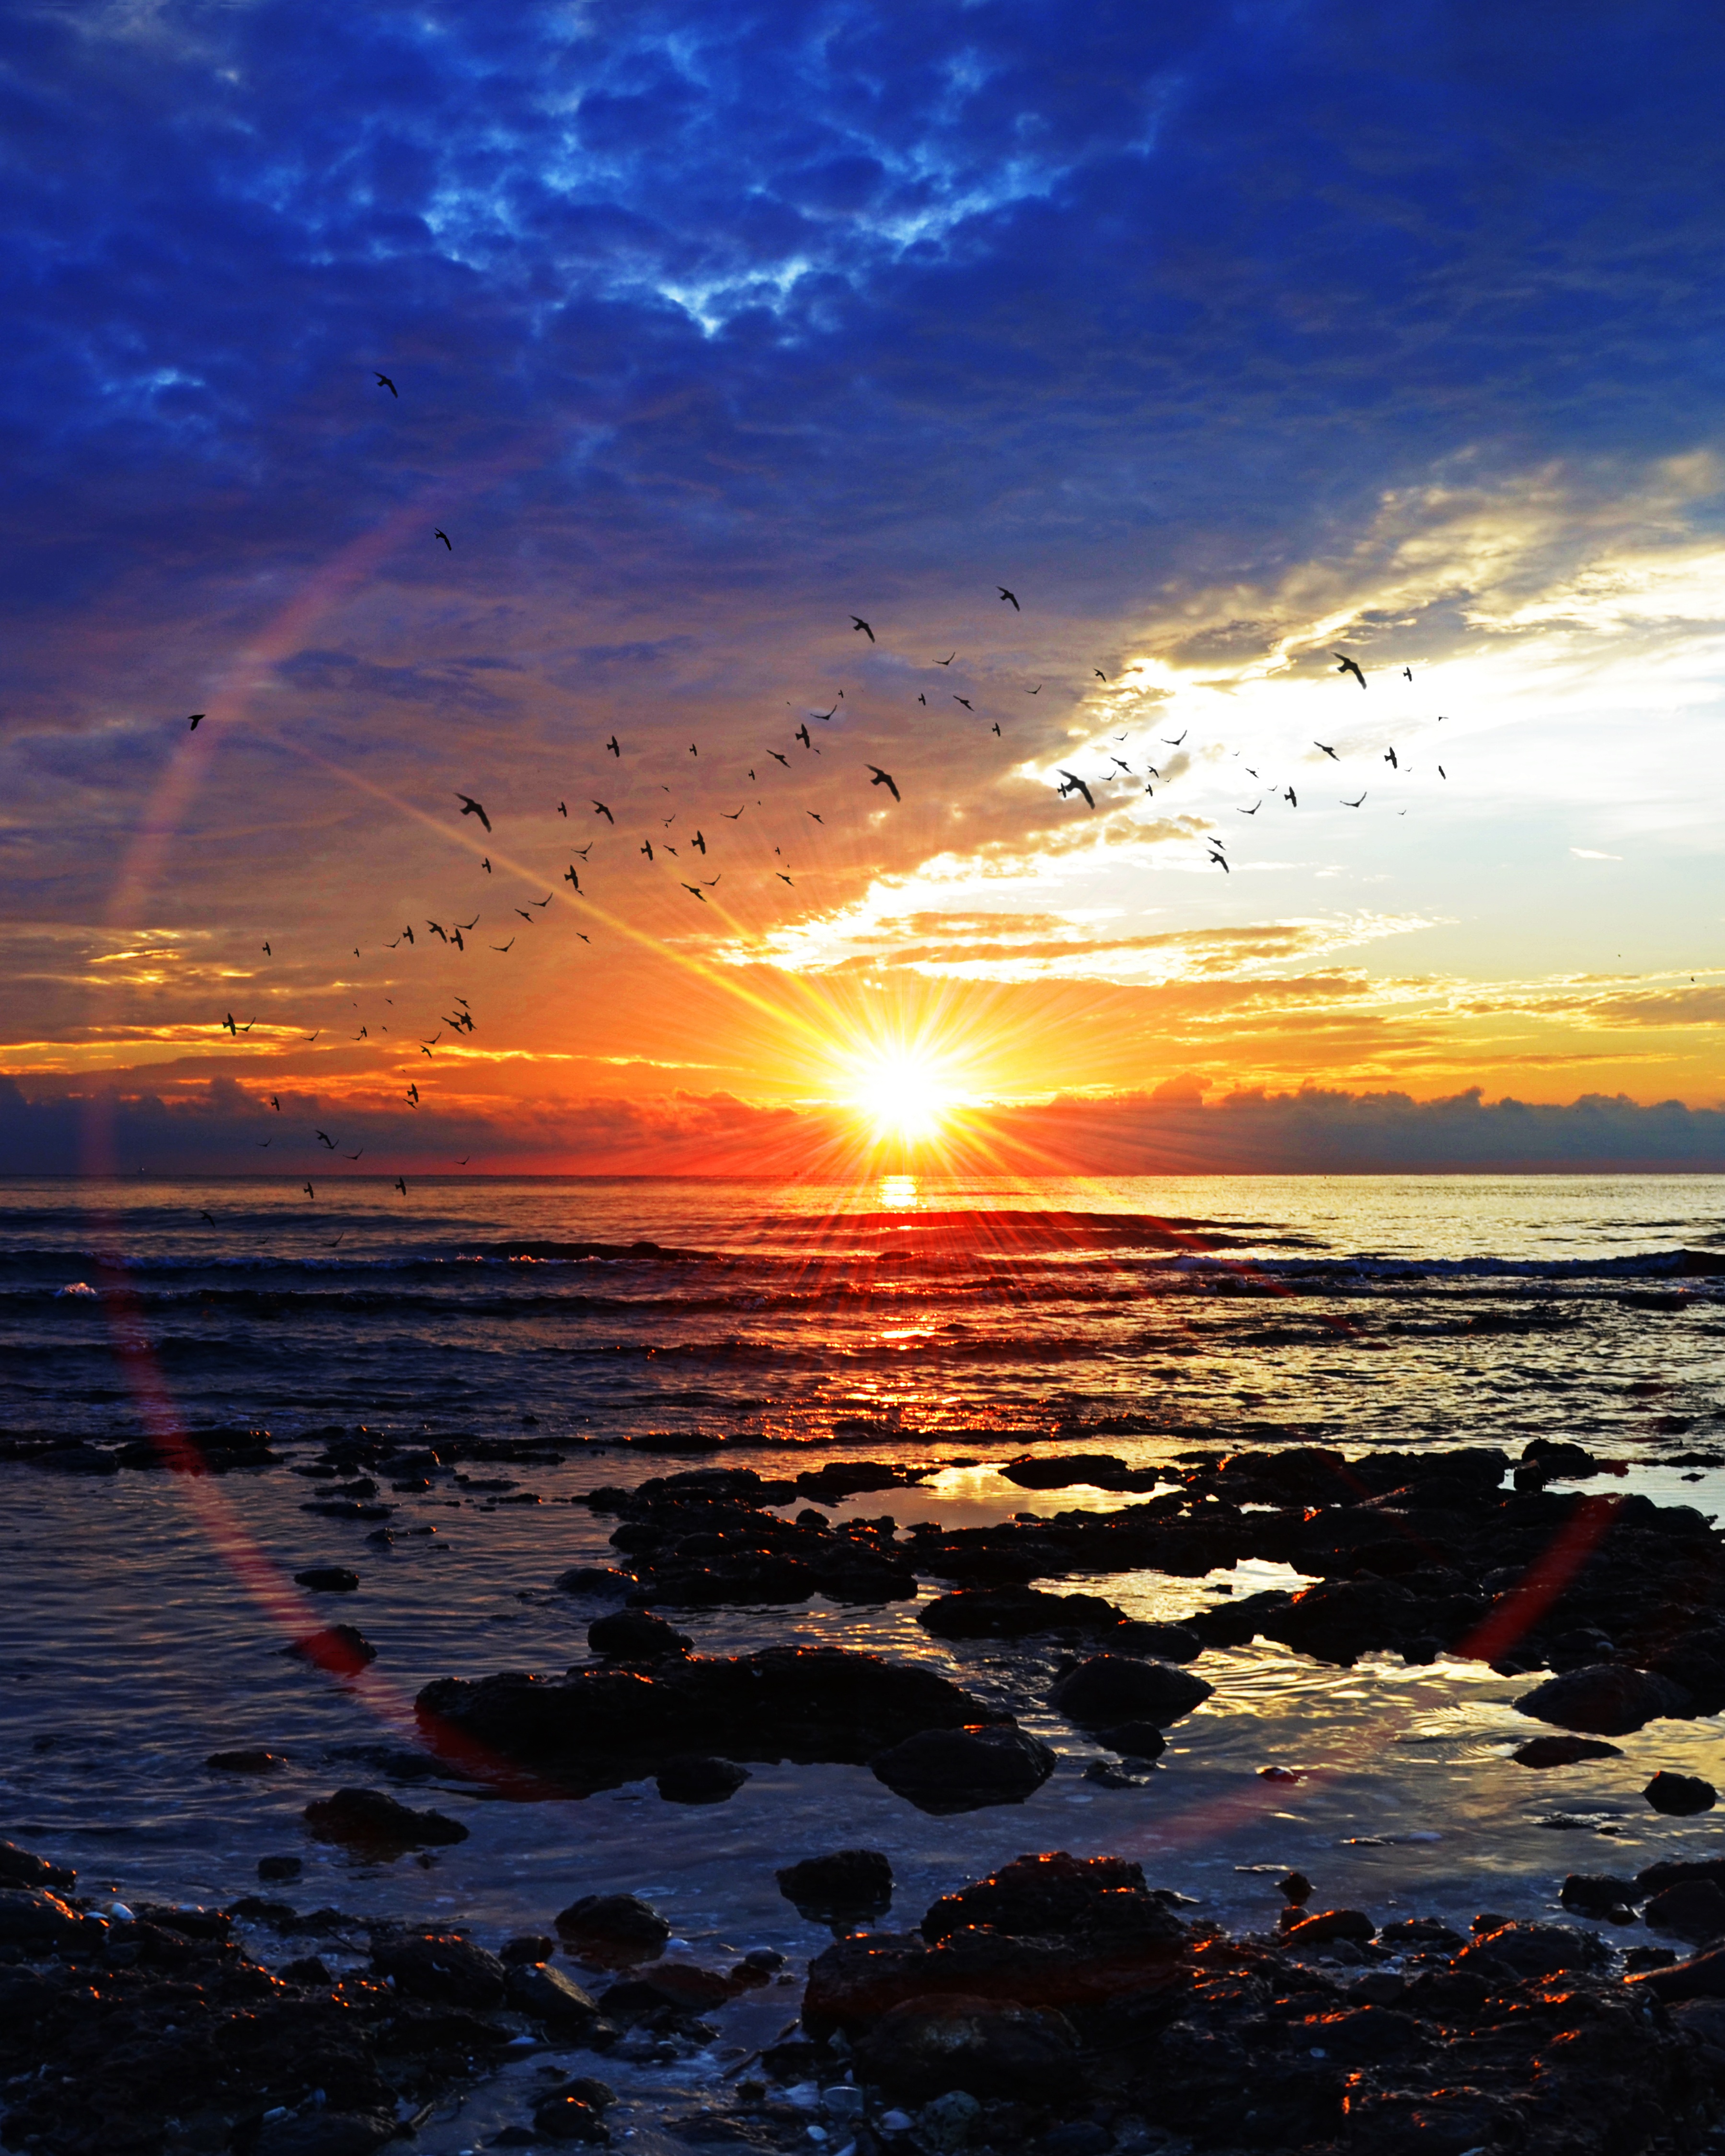
beach, landscape, sea, coast, water, nature, sand, ocean, horizon, light, cloud, sky, sun, sunrise, sunset, sunlight, morning, shore, wave, dawn, summer, vacation, travel, coastline, recreation, dusk, swim, evening, reflection, relax, paradise, tropical, peaceful, peace, holiday, blue, tourism, coral, body of water, reef, afterglow, wind wave